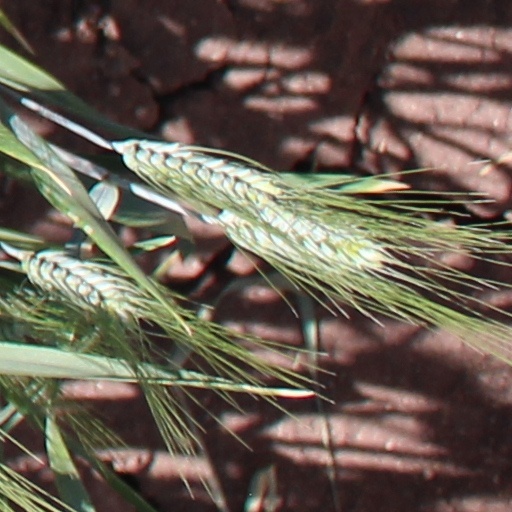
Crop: wheat